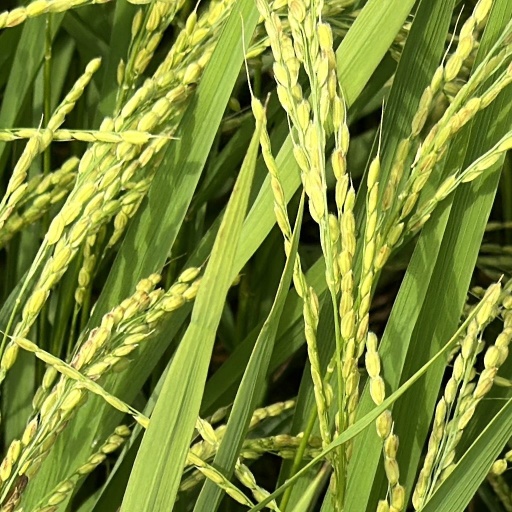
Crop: rice